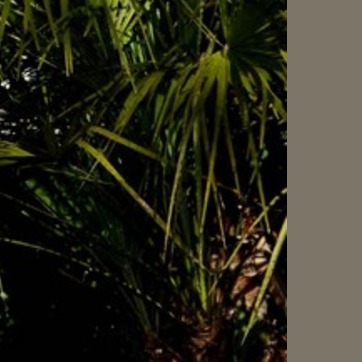
Material: foliage